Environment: real
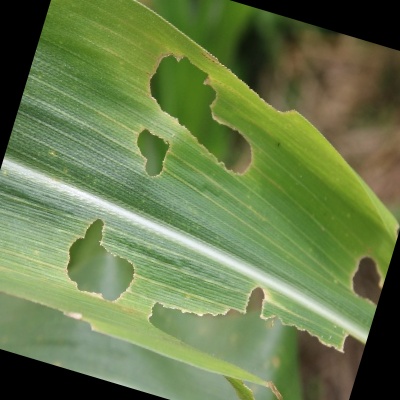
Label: fall_armyworm